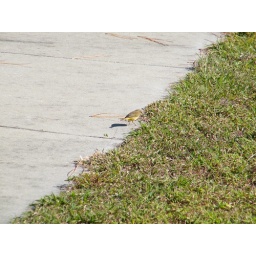
a flock of these lovely little yellow birds were hunting the bugs in the grass